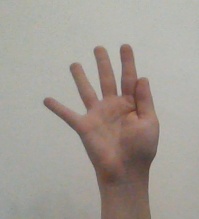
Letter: sheen